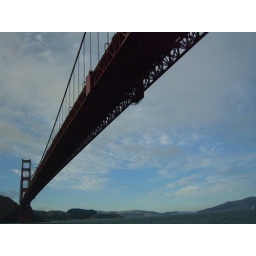
water under the bridge